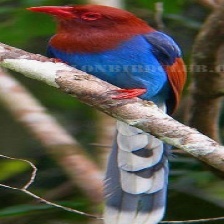
Species: SRI LANKA BLUE MAGPIE
Scientific name: UROCISSA ORNATA
ImageNet parent category: magpie